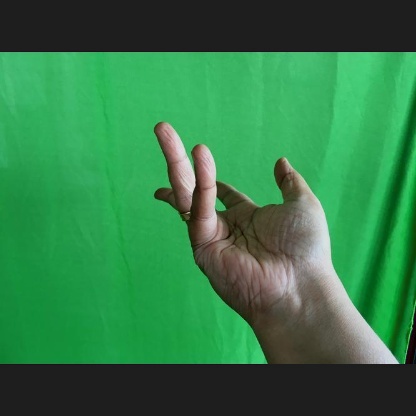
Mudra: Alapadmam